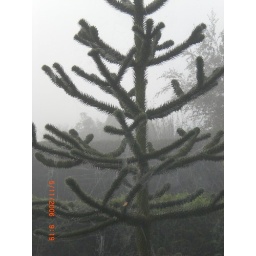
monkey tree in garden 2006